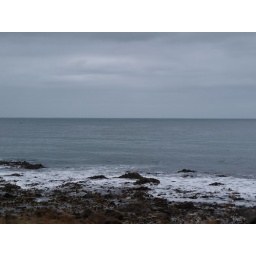
Sometimes the train track is so close to the ocean that it looks like you are in the water